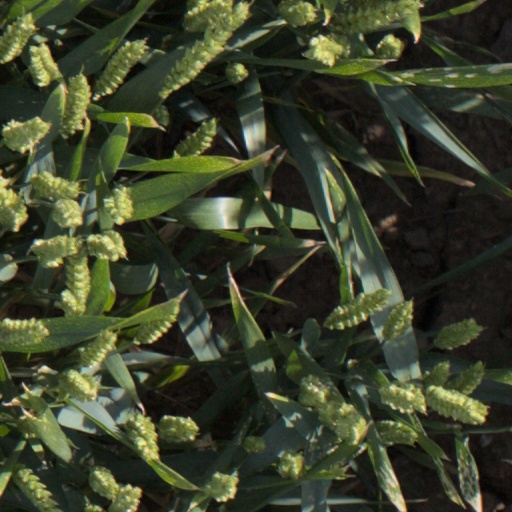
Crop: wheat